Donald Glover

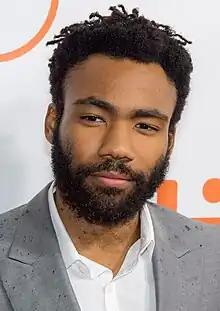
Glover in 2015

Donald McKinley Glover Jr. (born September 25, 1983), also known by his musical stage name Childish Gambino, is an American actor, comedian, musician, and filmmaker. While he studied at New York University and after working in Derrick Comedy, a comedy group, Glover was hired by Tina Fey to write for the NBC sitcom "30 Rock" at age 23. He gained fame for portraying college student Troy Barnes on the NBC sitcom "Community" from 2009 to 2014. He created the FX series "Atlanta" (2016-2022), which he starred in and occasionally directed. For his work on "Atlanta", he won various accolades including two Primetime Emmy Awards, as well as two Golden Globe Awards.